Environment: real
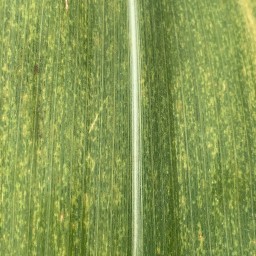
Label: lethal_necrosis